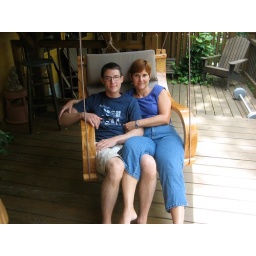
my mom and i sitting in our swinging chair at her house